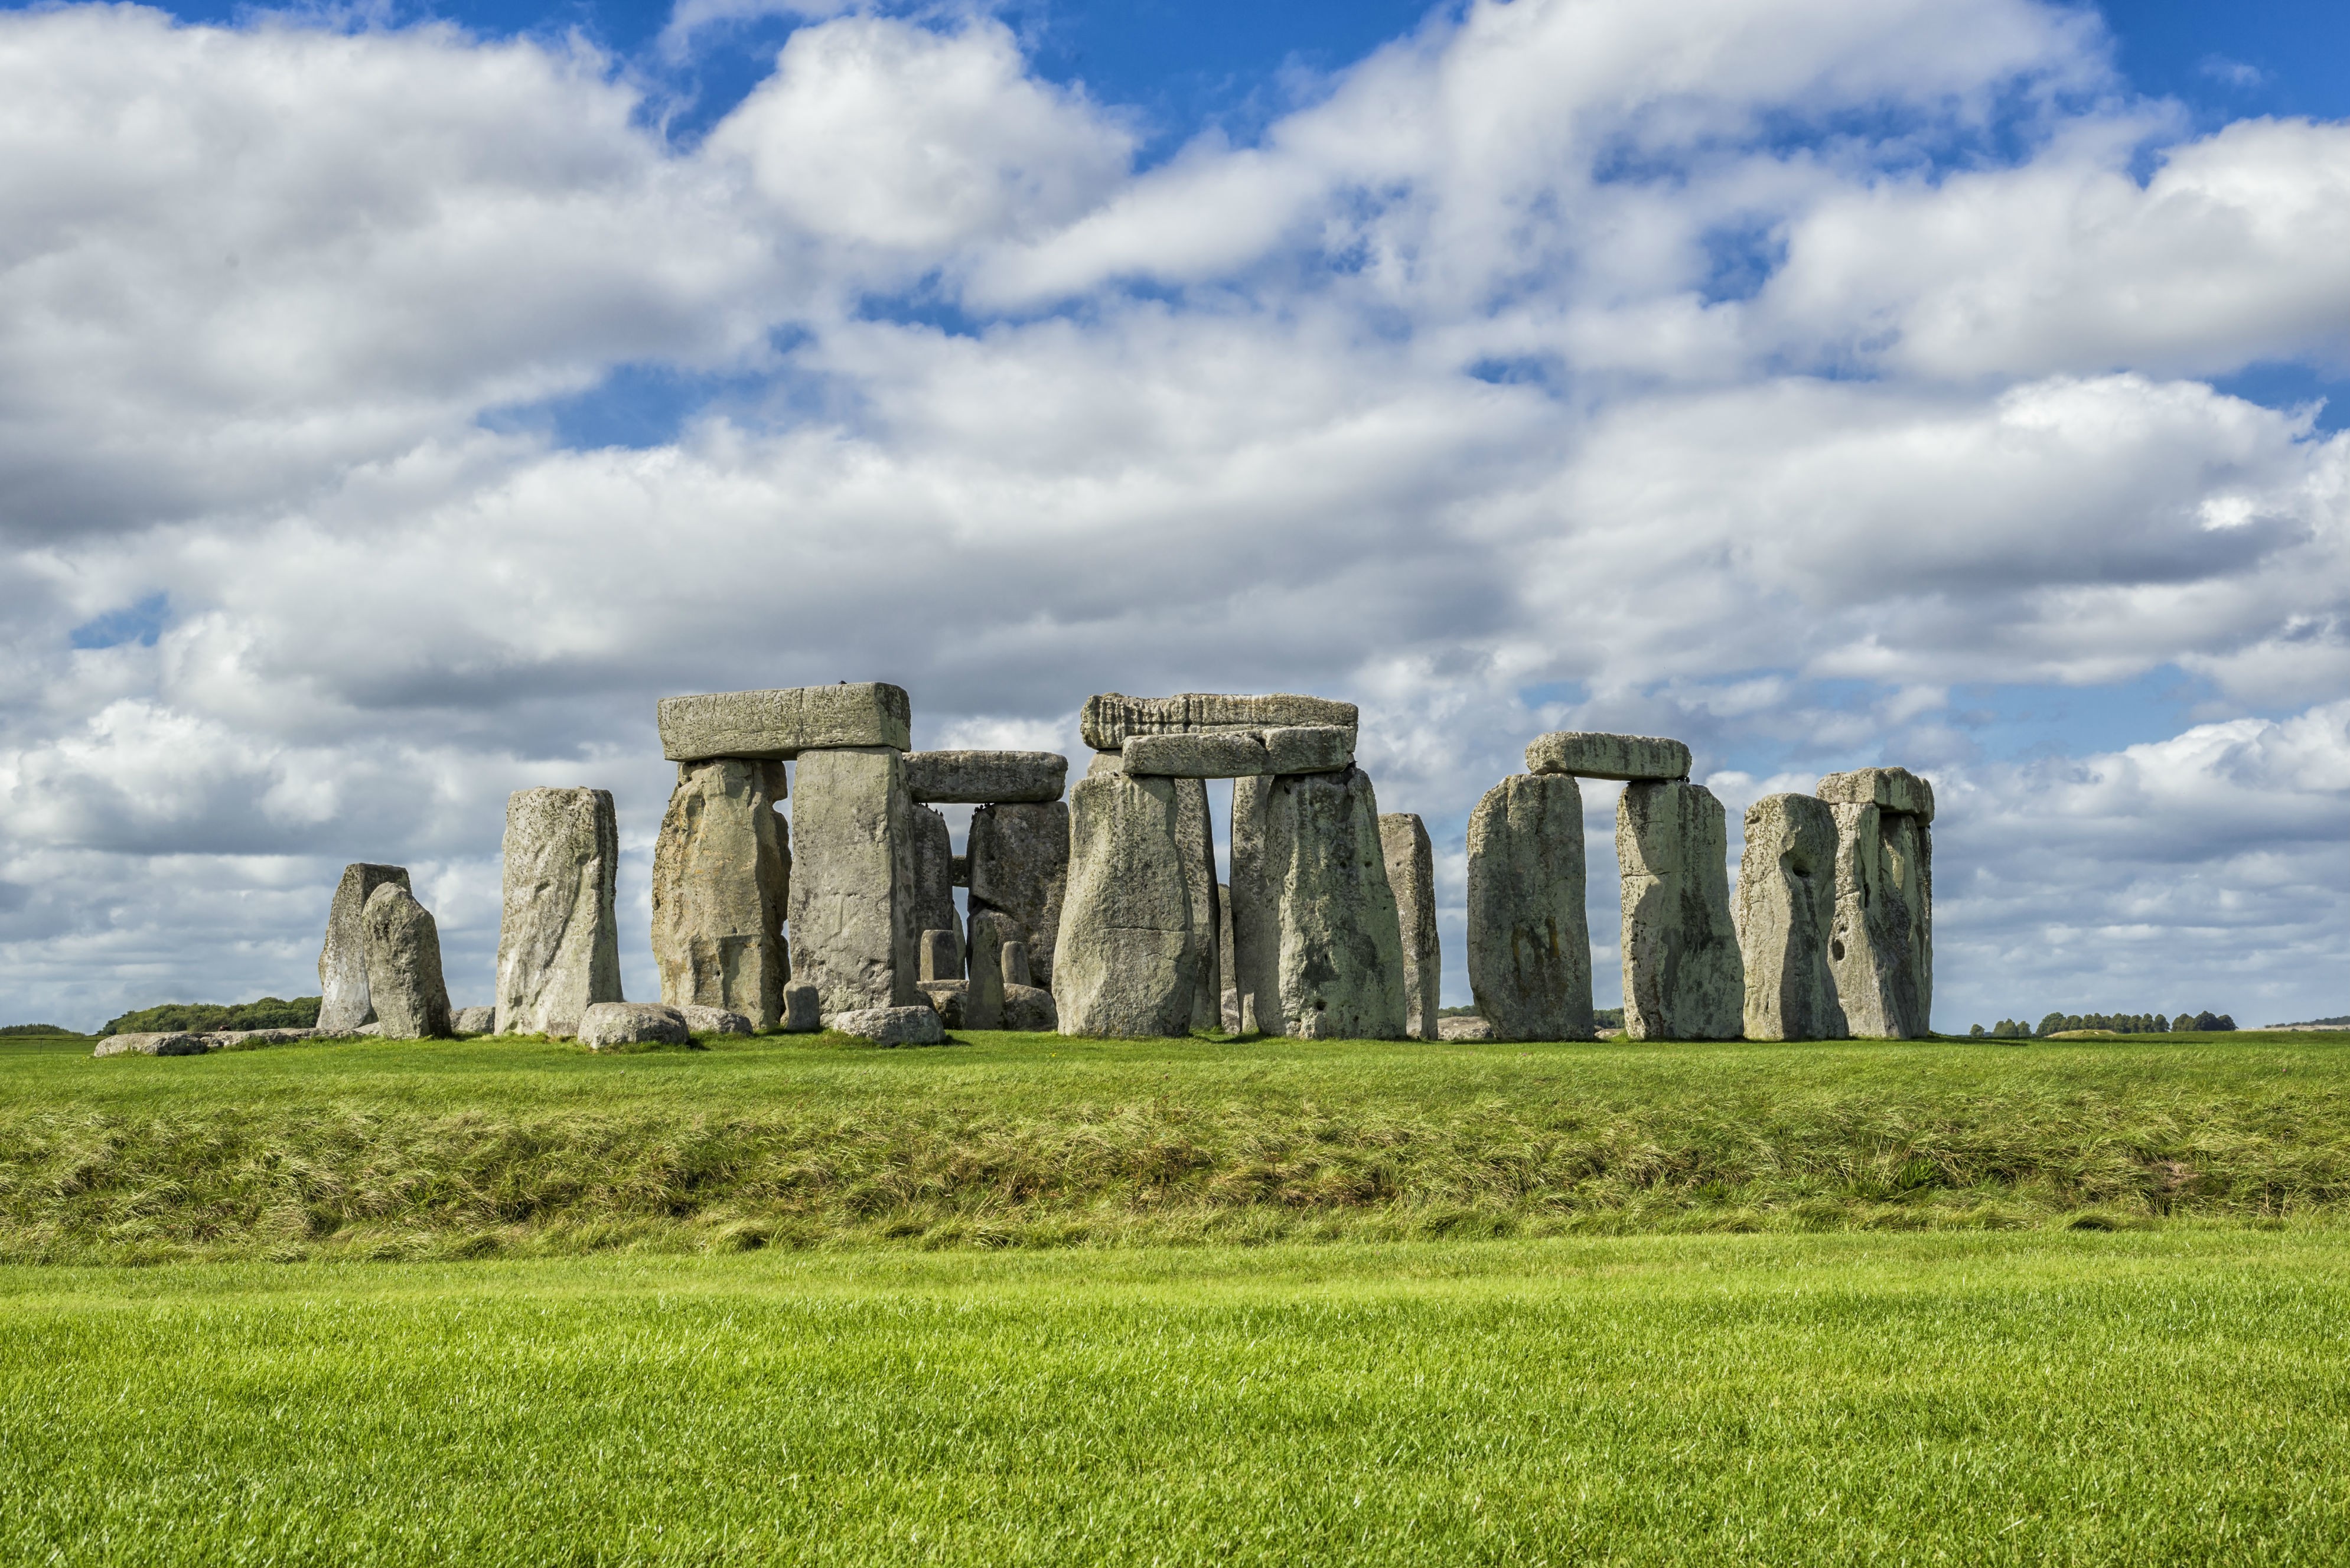
Landmark: Stonehenge